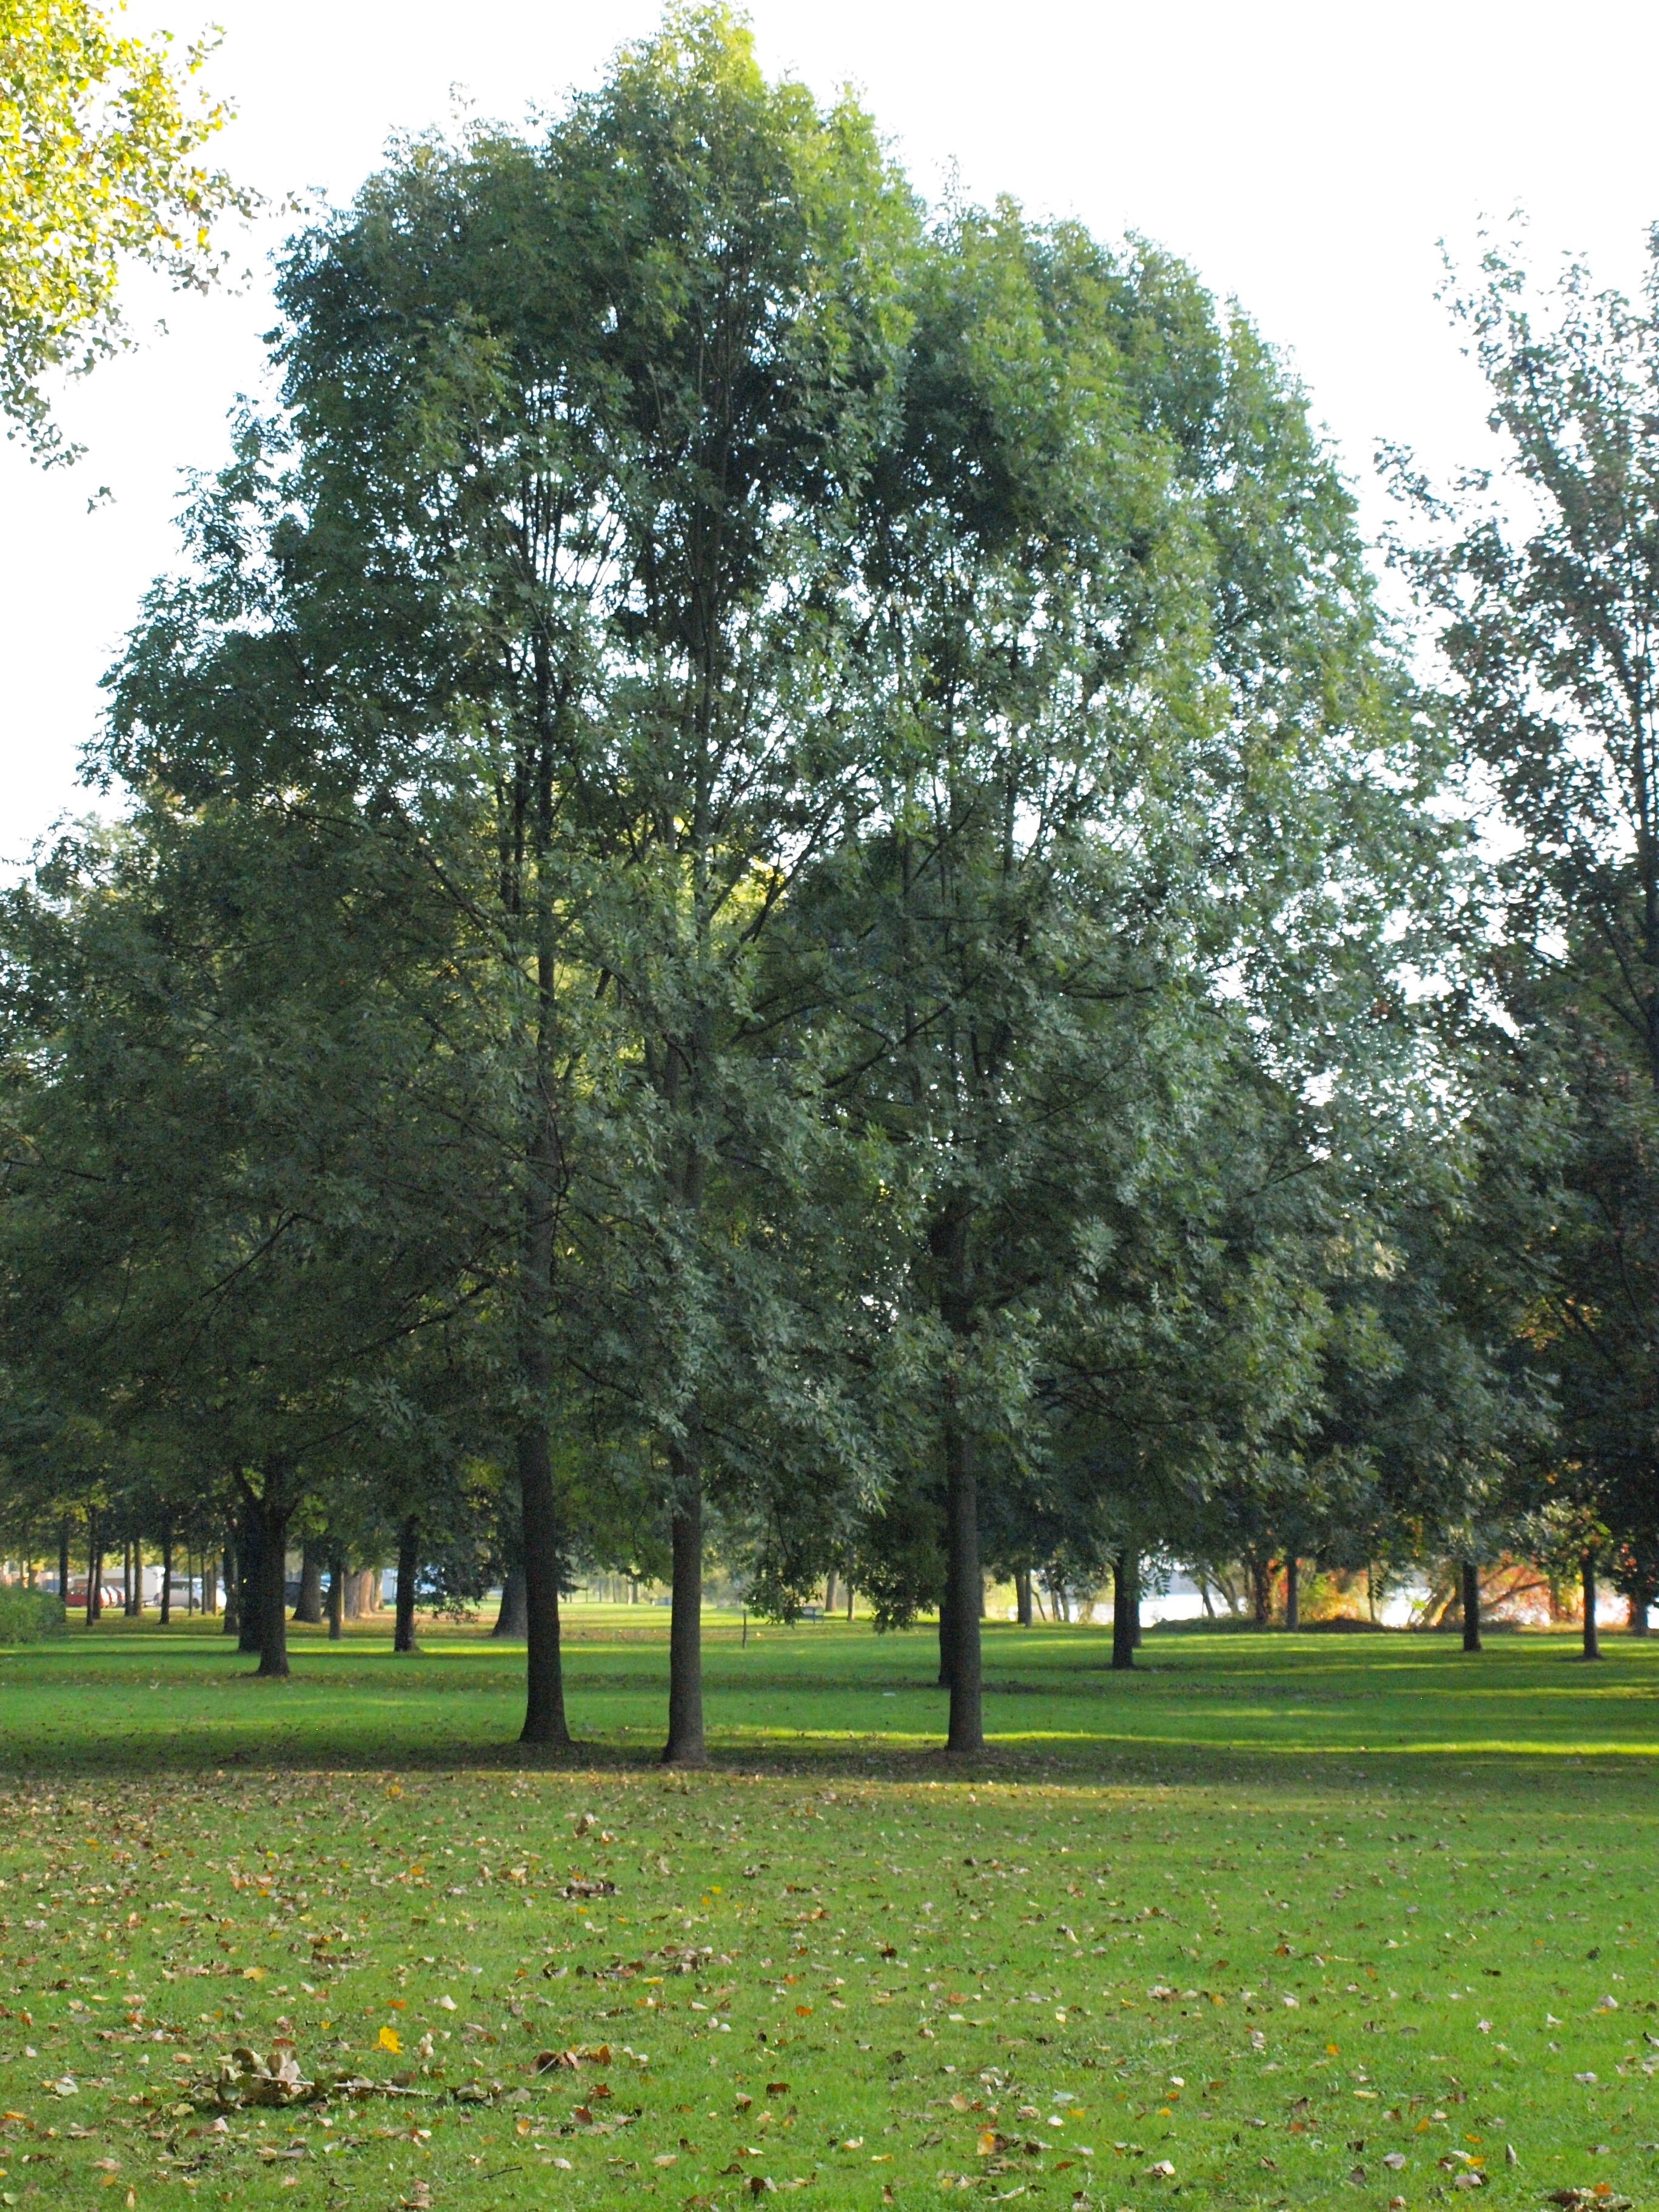
tree, plant, lawn, meadow, leaf, flower, river, park, botany, trees, shrub, deciduous, oak, grove, main, flowering plant, woody plant, land plant, plane tree family, main banks, main meadows